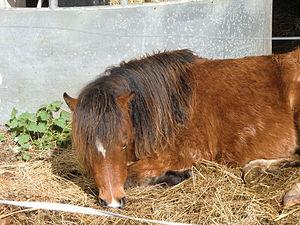
Le Kerry bog est une race très ancienne de poneys de trait et de bât, dite mountain and moorland, originaire du comté de Kerry en Irlande. Traditionnellement utilisé pour le transport de la tourbe à partir des tourbières, il mesure entre 1 m et 1,20 m et porte une robe généralement baie. Son apparence diffère de celle du Connemara, l'autre race de poney irlandaise. Le Kerry bog frôle l'extinction au cours du XXᵉ siècle, mais ce poney est sauvé par des passionnés dans les années 1990 et est reconnu comme patrimoine culturel irlandais en 2012. Un registre d'élevage a été ouvert afin de le préserver, la race est reconnue aux États-Unis et commence à être exportée.